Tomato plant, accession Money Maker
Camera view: vertical (180 deg); turntable rotation: 90 degrees
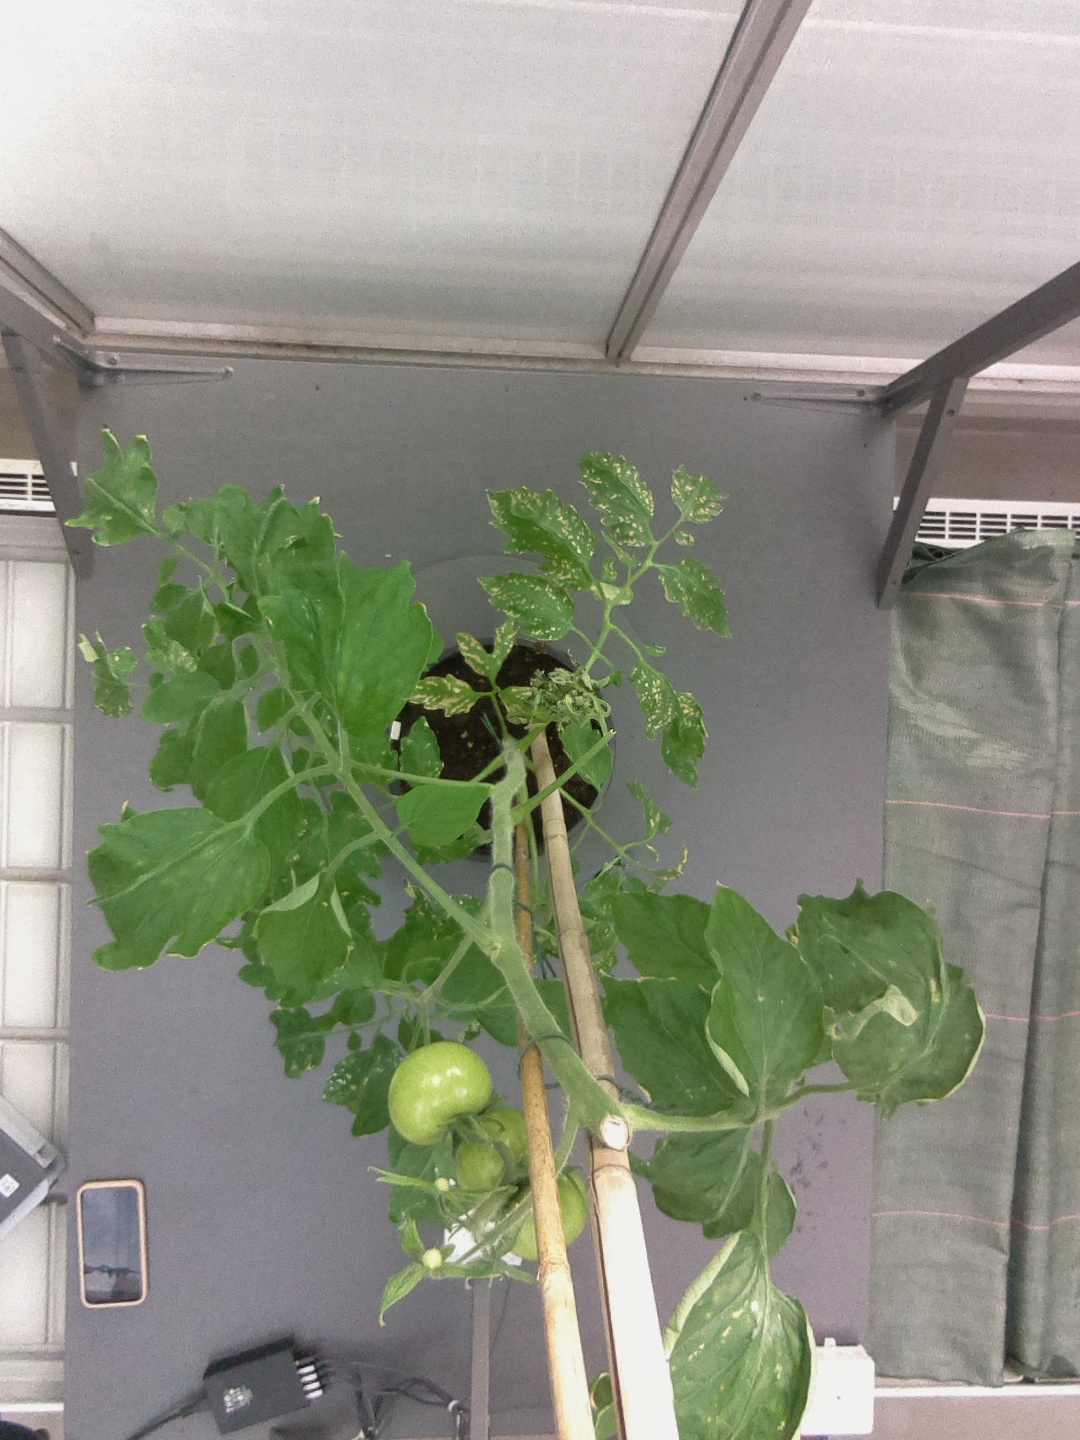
BBCH growth stage 73: 30%-40% of final fruit size